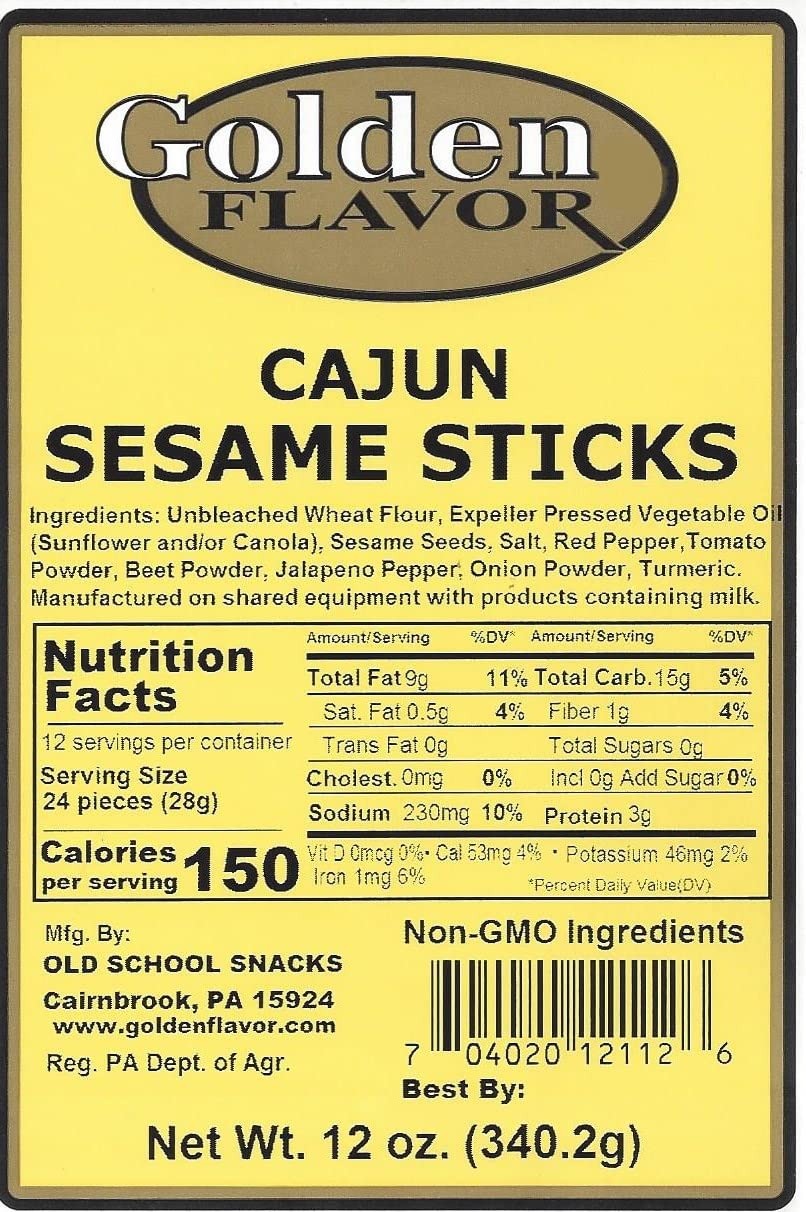
Item Name: Golden Flavor - Cajun Sesame Sticks - 12 oz bags (Cajun, 13 Pack)
Bullet Point 1: 12oz bags of Spicy Cajun Snack Stick
Bullet Point 2: Cajun Snack Sticks are great for entertaining guest
Bullet Point 3: Made with all natural and non-GMO ingredients
Bullet Point 4: Crush these sticks up to make a delicious breading
Bullet Point 5: Pairs great with dips
Product Description: If you like a little heat, try these cajun sticks. The heat builds a little with every bite. There is a hint of tomato flavor you will love. These 12oz bags are the perfect size to stash in your desk, in case you get the munchies, or to share with a friend or coworker. Made with non-GMO ingredients.
Value: 156.0
Unit: Ounce

Price: 69.17